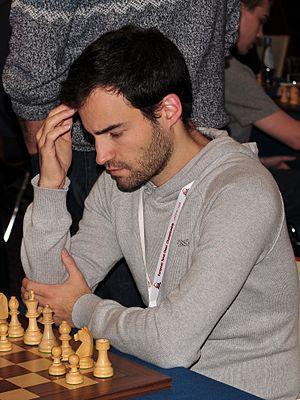
Yannick Pelletier est un grand maître suisse du jeu d'échecs.